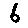
Label: 6